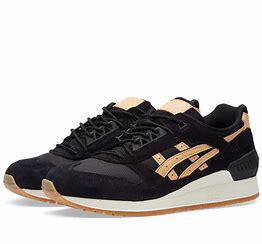
Brand: Asics
Model: Gel Respector